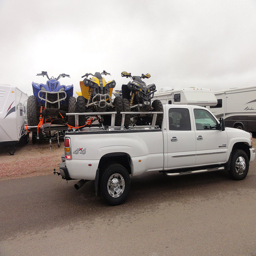
some parked ATV's sit in the back of a white truck
The truck has three four wheelers in the back of it.
A white truck is carrying three motorcycles on the road.
A semi with four ATV's sitting on back of it.
A white truck carrying three all terrain vehicles on the back.